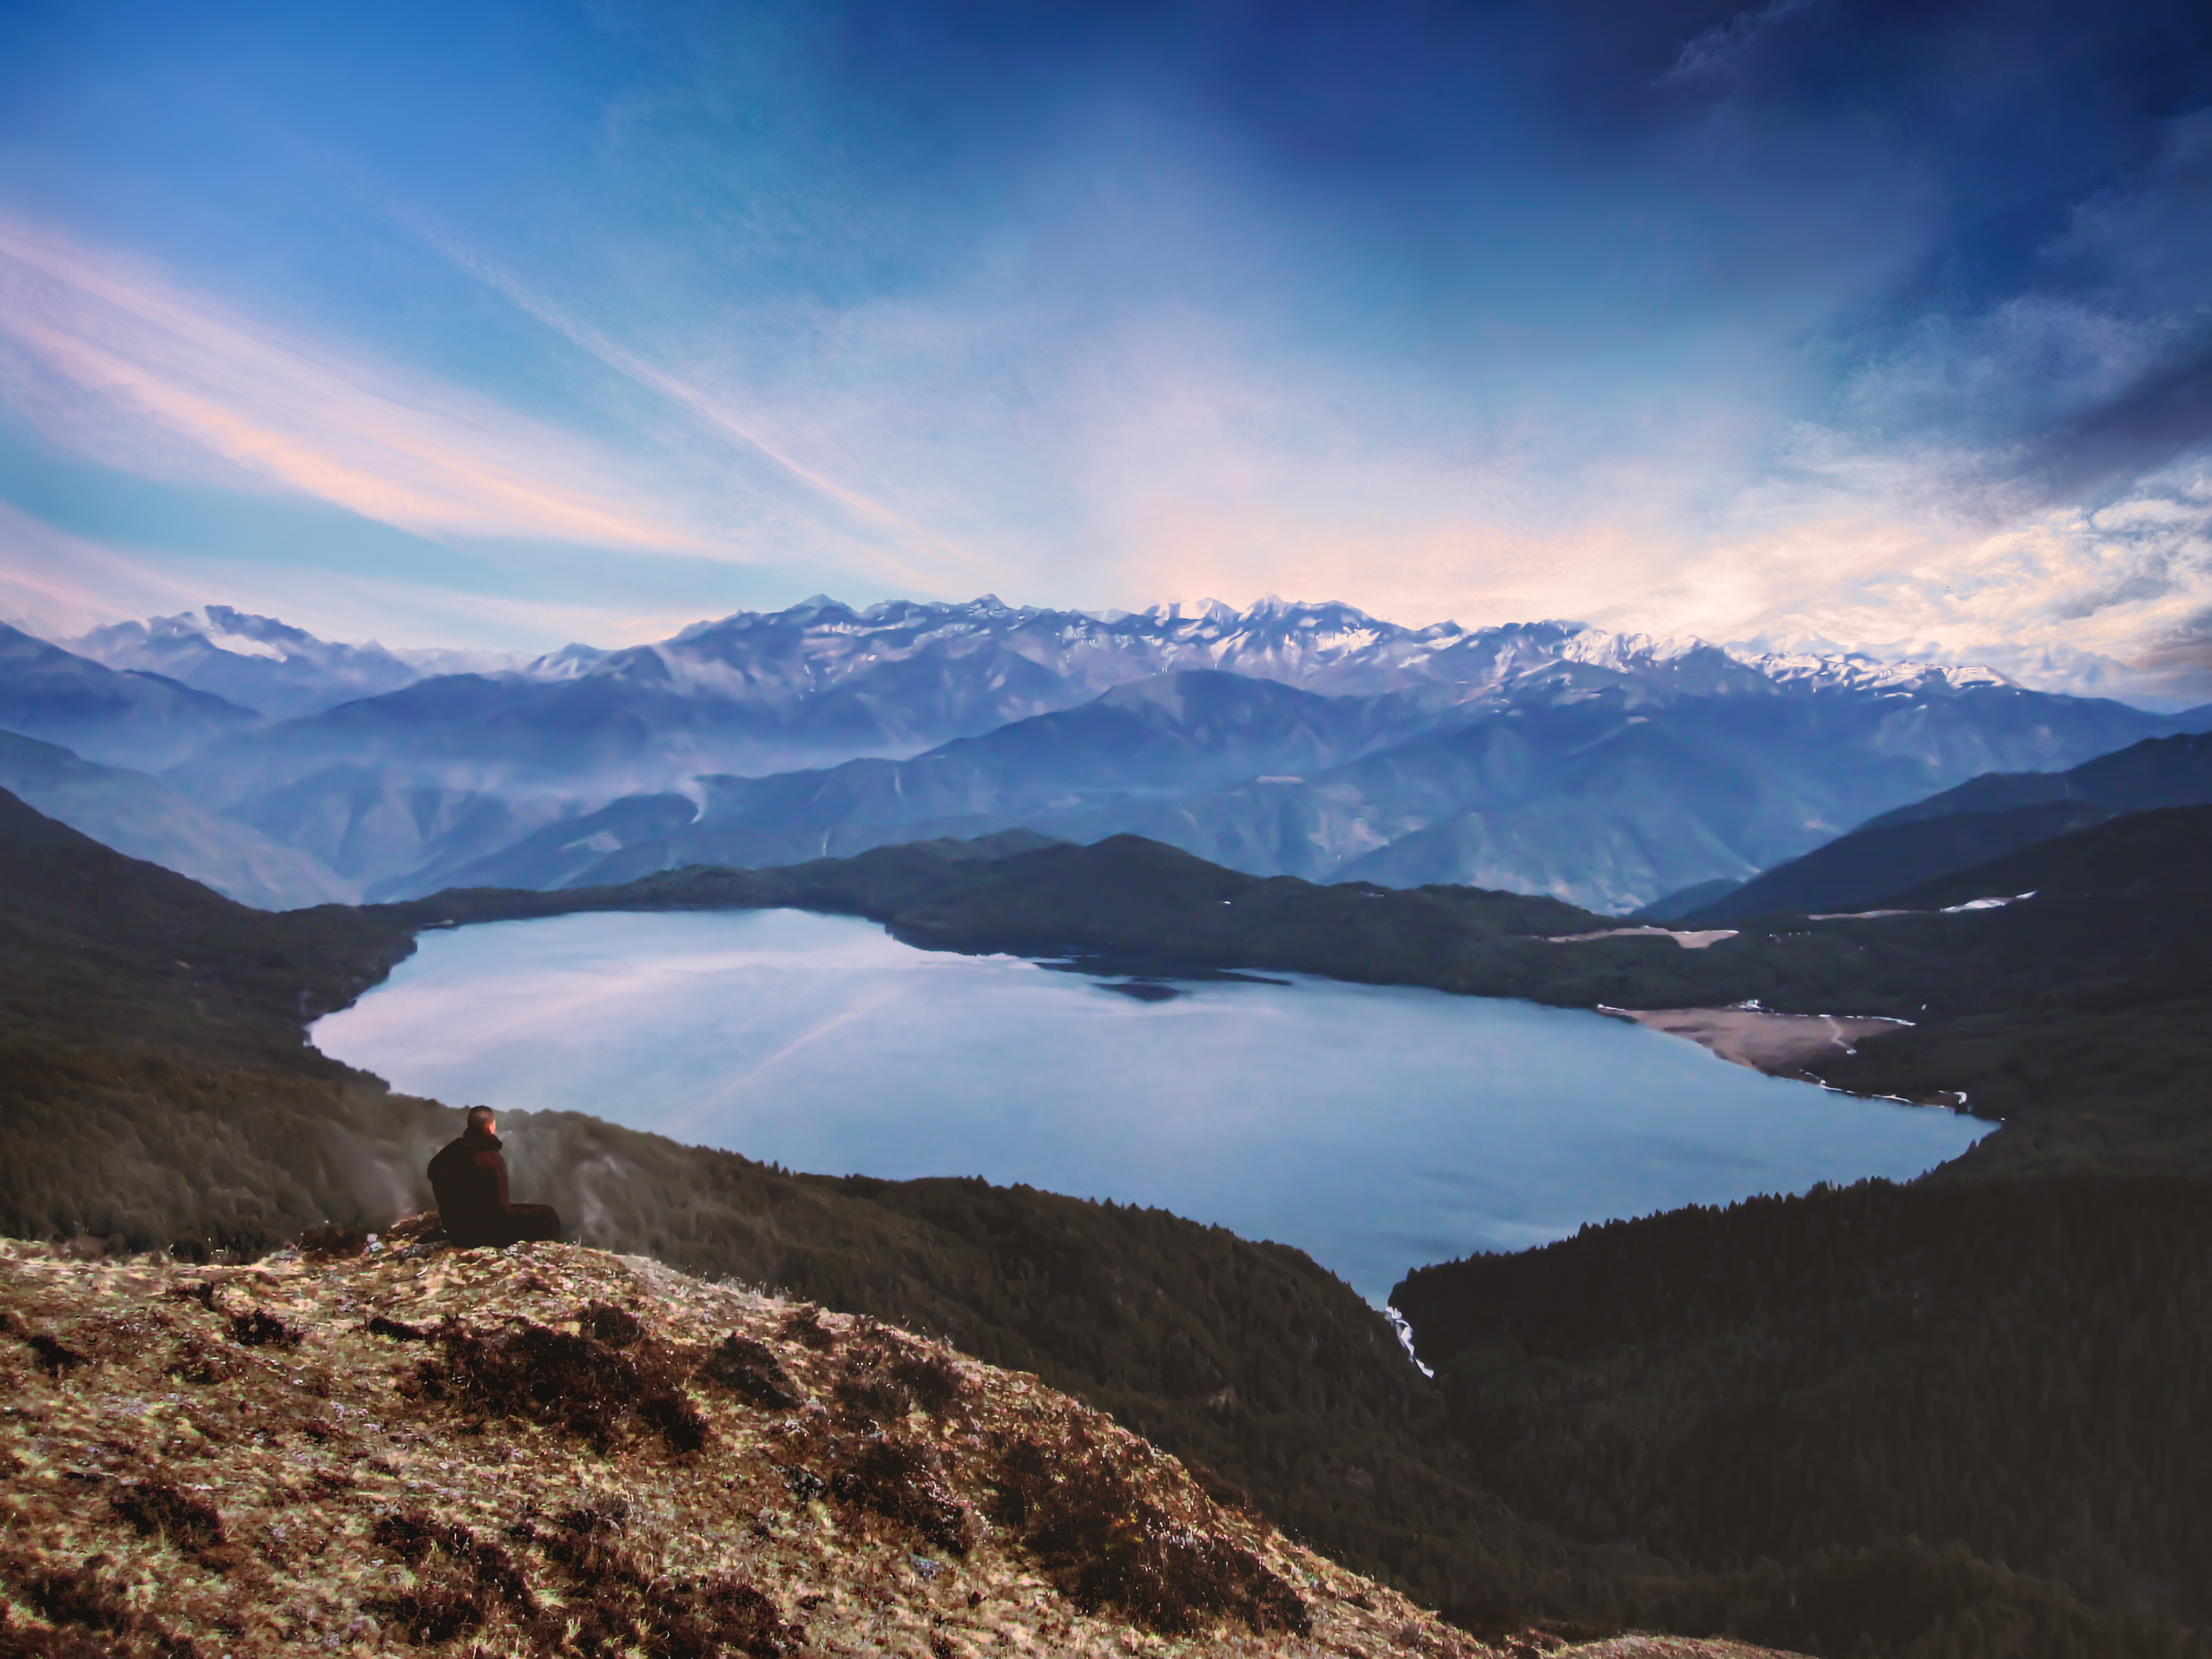
nun, buddhist, theravada buddhism, nature, landscape, outing, travel, lake, cloud, water, sky, mountain, natural landscape, highland, atmospheric phenomenon, bank, horizon, tree, glacial landform, mountainous landforms, mountain range, cumulus, dusk, valley, hill, massif, reservoir, plateau, fell, hill station, reflection, lake district, tarn, coast, winter, loch, dawn, sound, mountain river, ridge, evening, rock, darkness, summit, ocean, glacial lake, night, inlet, sunrise, moraine, sea, ar te